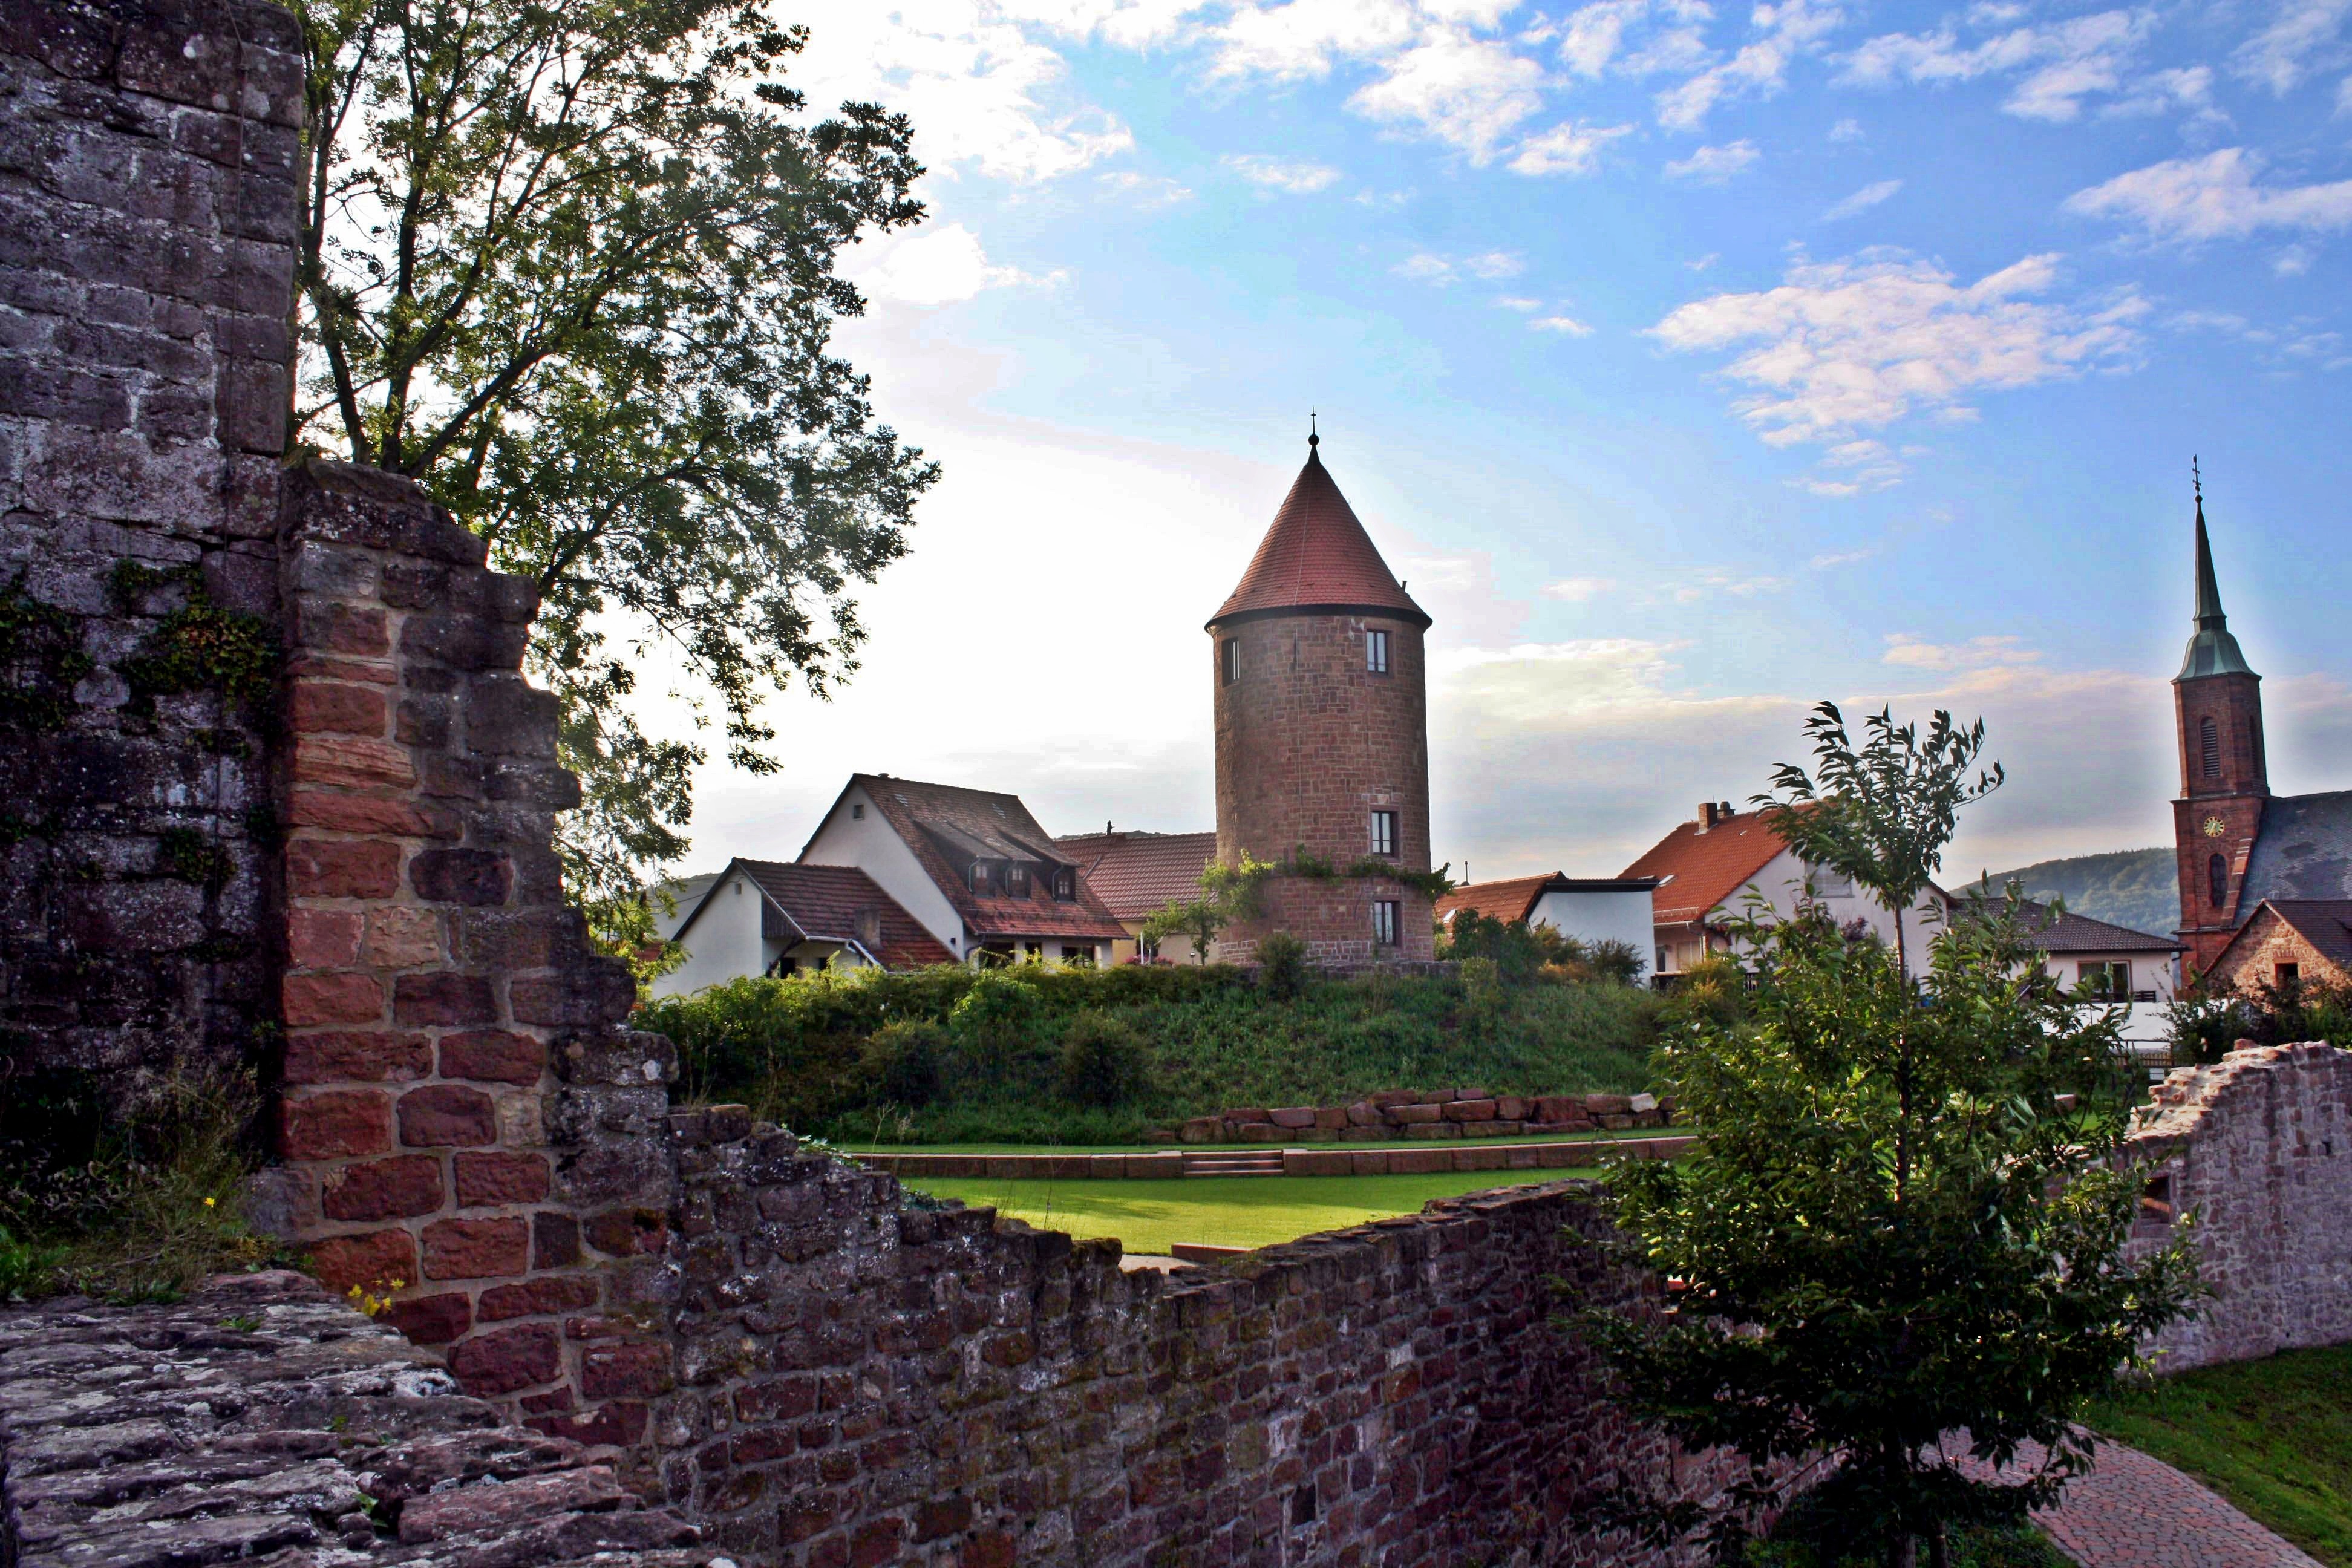
building, chateau, village, hike, castle, landmark, church, chapel, ruin, place of worship, tip, fortress, monastery, beautiful, estate, historically, middle ages, neckar, fairytale, fortifications, odenwald, historic site